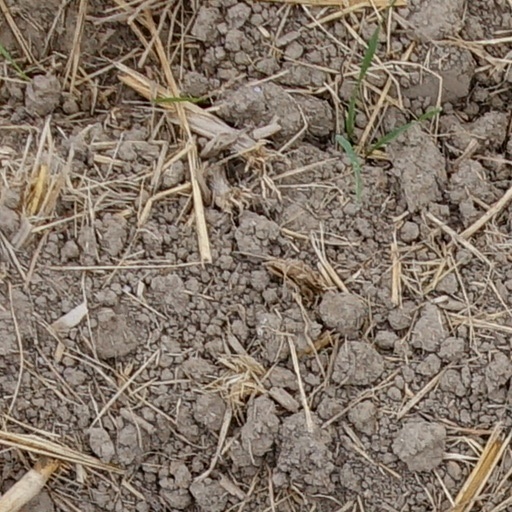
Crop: wheat